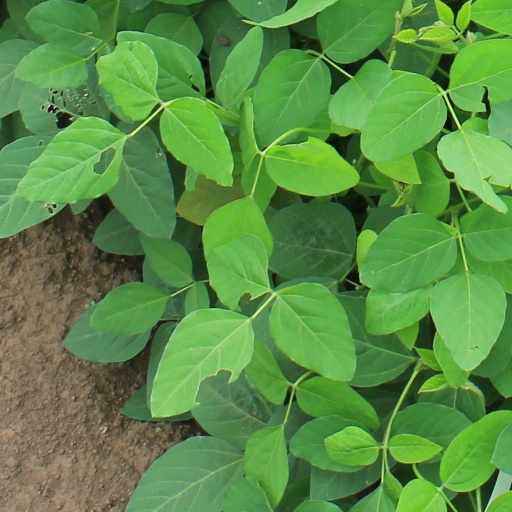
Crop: soybean